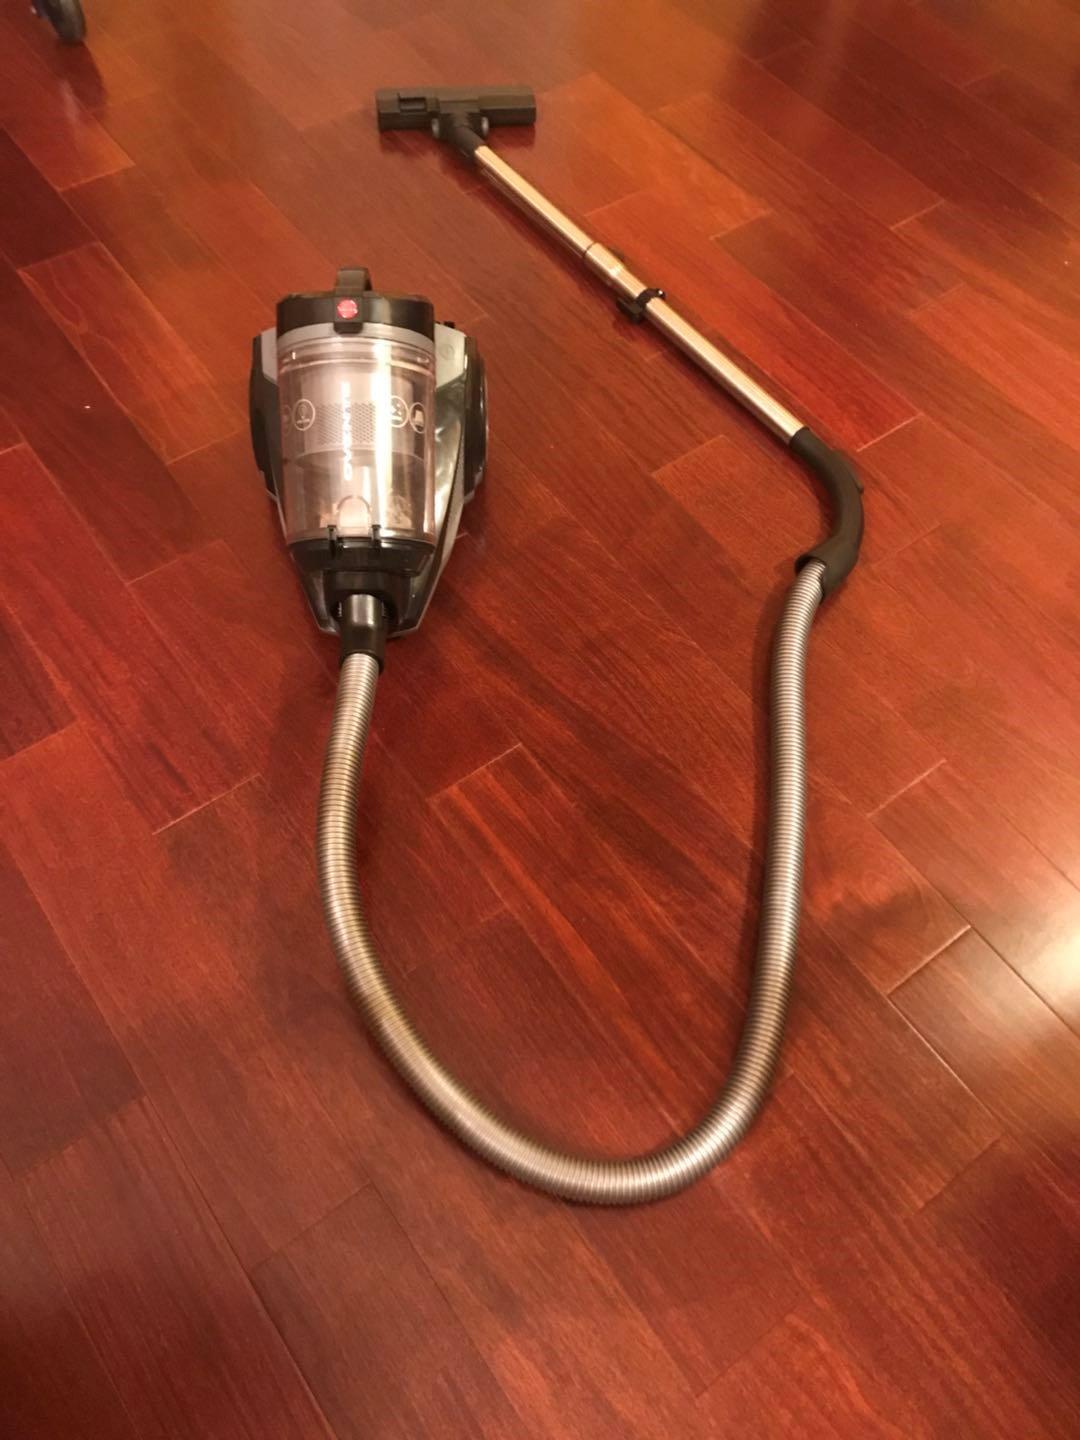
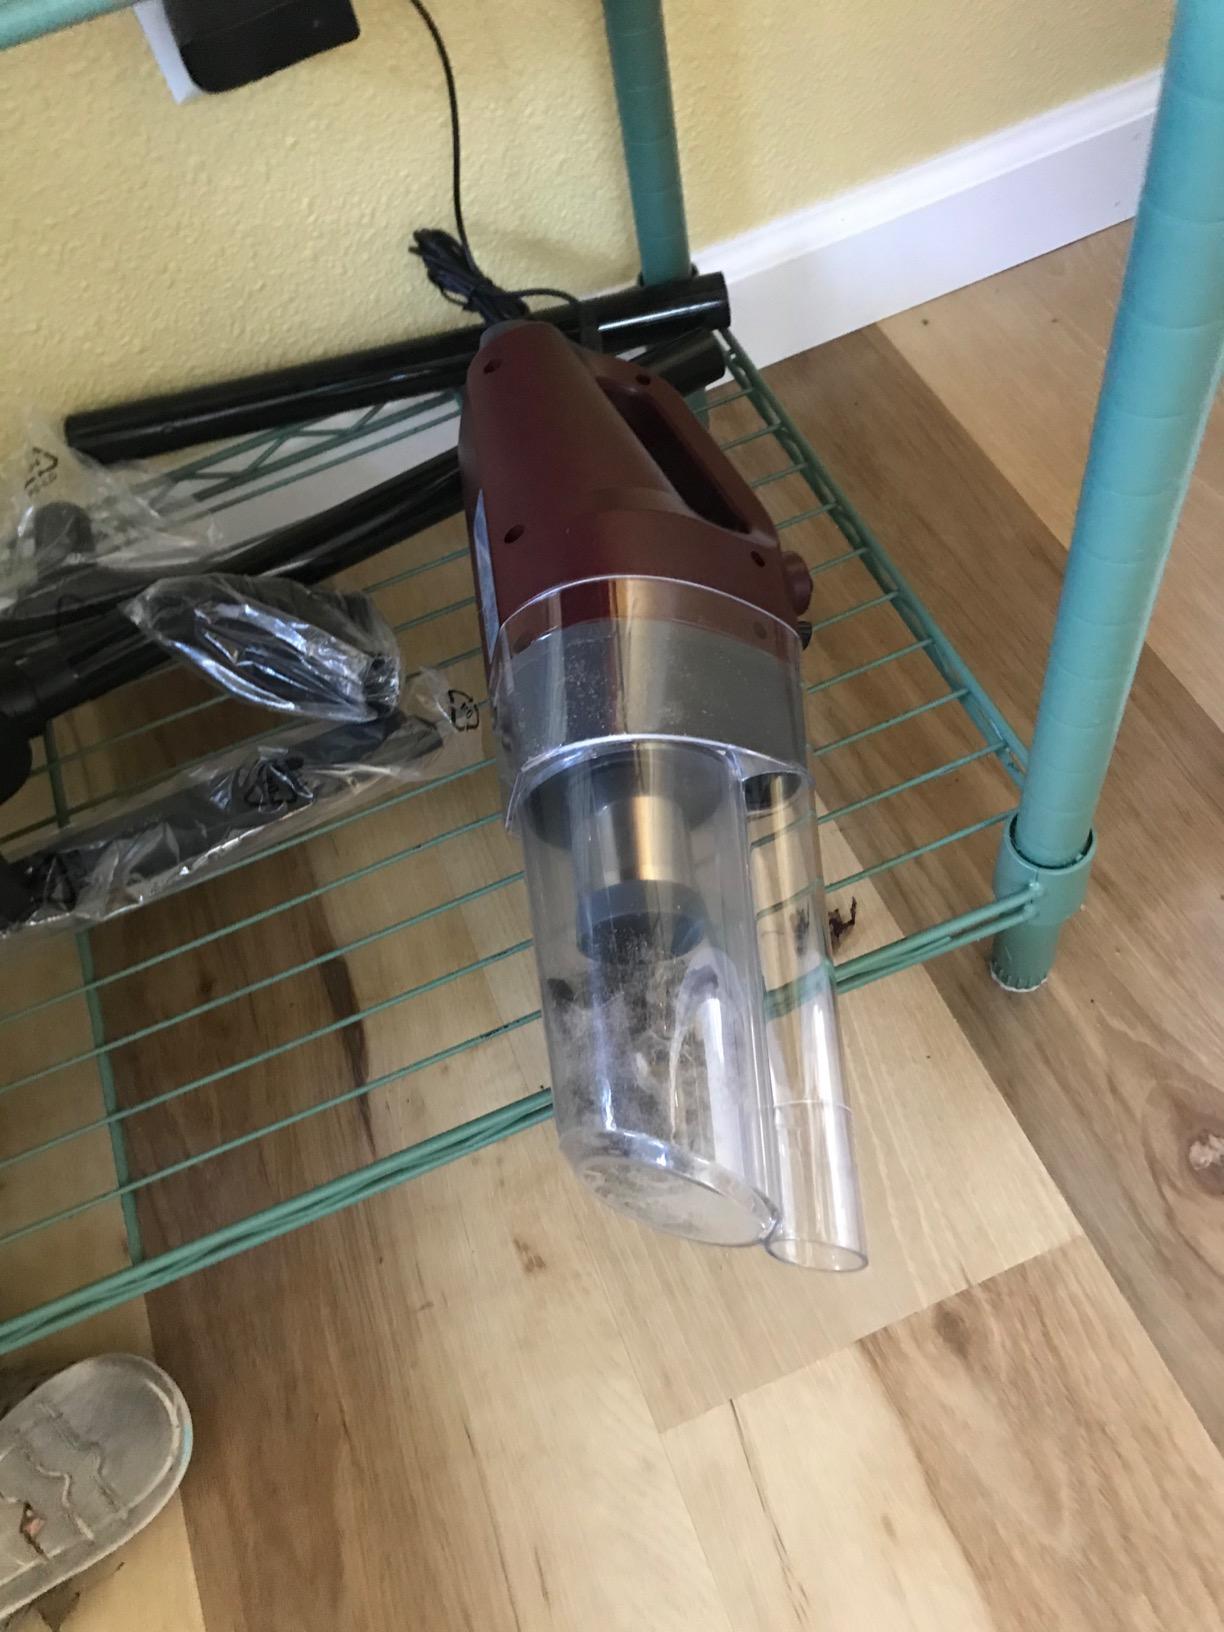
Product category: items_vacuum
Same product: no